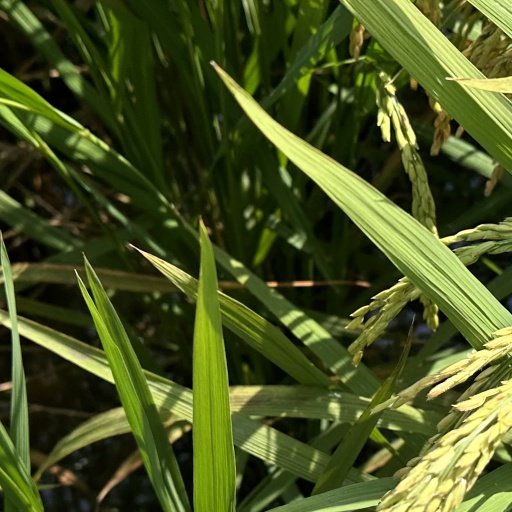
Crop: rice